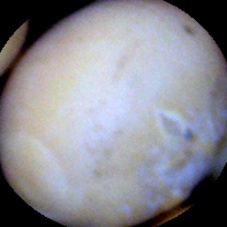
Label: Skin-damaged